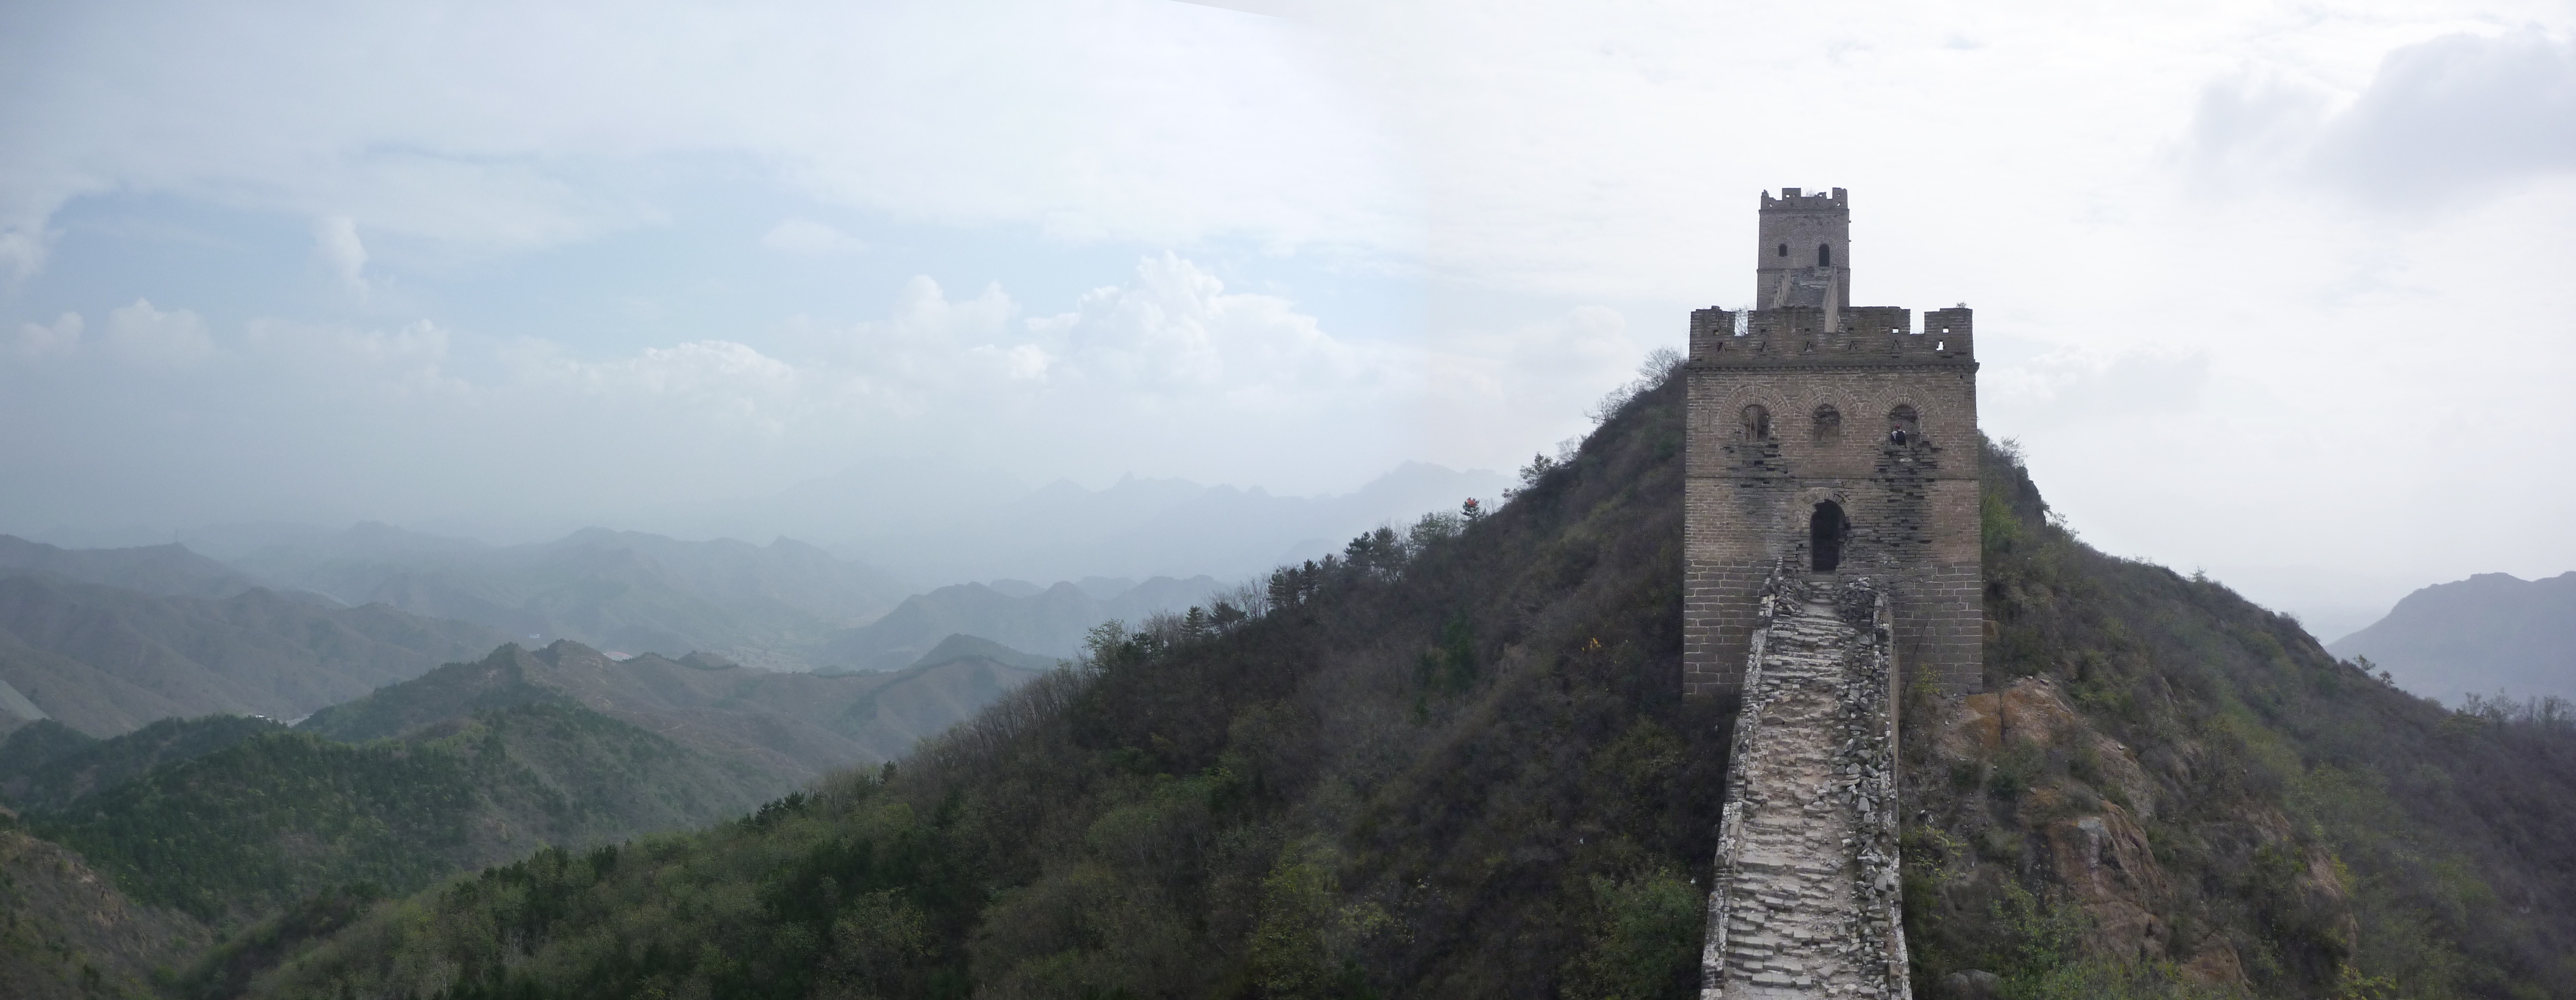
mountain, valley, mountain range, tourism, ridge, alps, plateau, mountain pass, atmospheric phenomenon, mountainous landforms